Economy of France

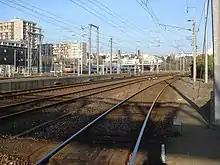
Brest station

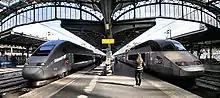
Two high-speed TGV trains by Alstom SA at Paris-Gare de l'Est

Transportation in France relies on one of the densest networks in the world with 146 km of road and 6.2 km of rail lines per 100 km. It is built as a web with Paris at its centre. The highly subsidised rail transport network makes up a relatively small portion of travel, most of which is done by car. However, the high-speed TGV trains make up a large proportion of long-distance travel, partially because intercity buses were prevented from operating until 2015.